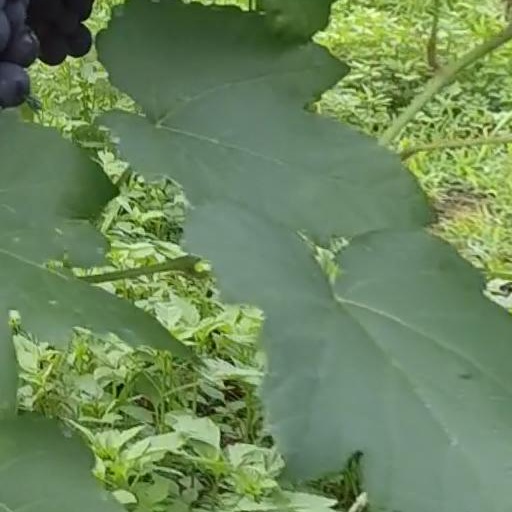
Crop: grape